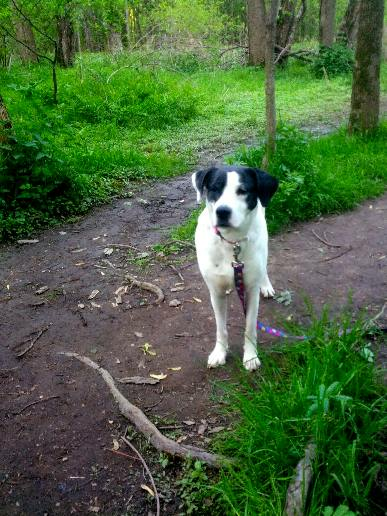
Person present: No